Battle of Flodden

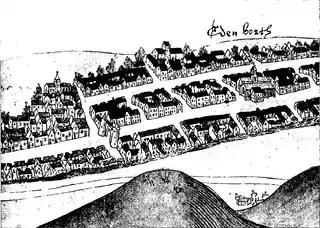
Sketch of Edinburgh in 1544 looking south, detail showing the Netherbow Port

On 18 August, five cannons brought down from Edinburgh Castle to the Netherbow Port at St Mary's Wynd for the invasion set off towards England dragged by borrowed oxen. On 19 August two "gross culverins", four "culverins pickmoyance" and six (mid-sized) "culverins moyane" followed with the gunner Robert Borthwick and master carpenter John Drummond. The king himself set off that night with two hastily prepared standards of St Margaret and St Andrew.